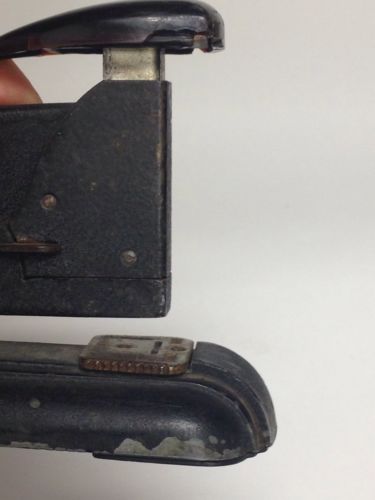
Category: stapler